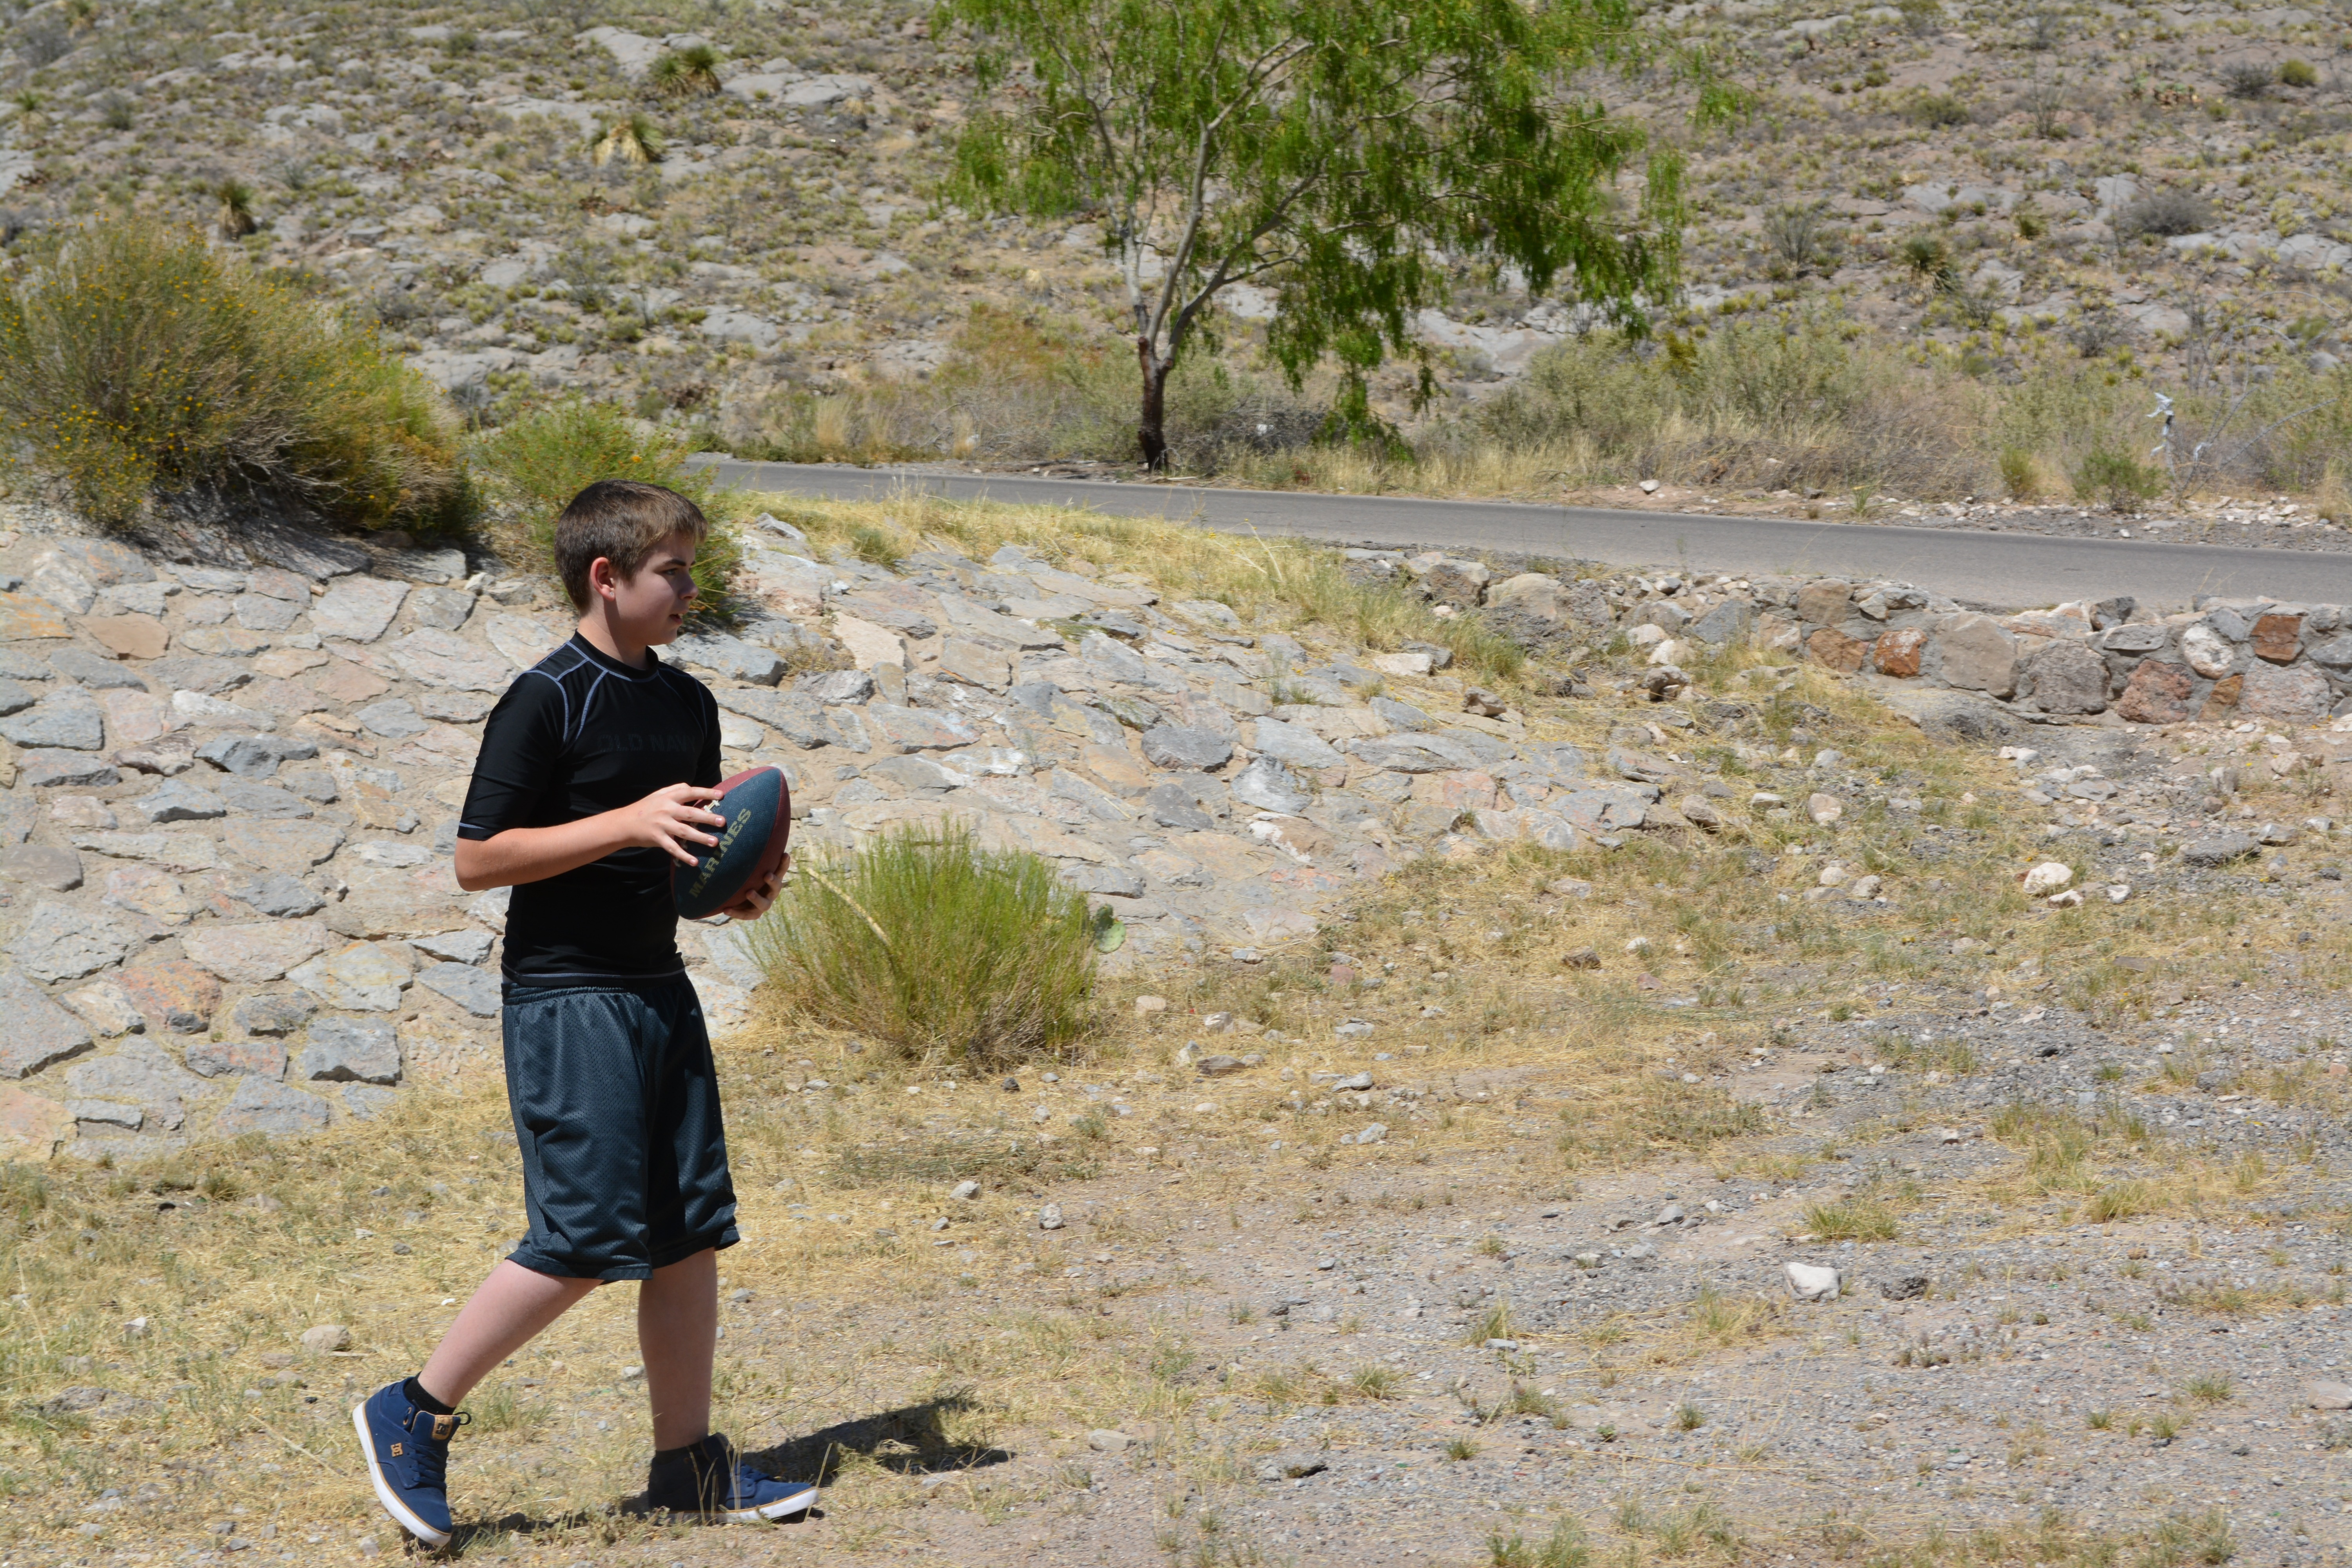
walking, game, boy, adventure, recreation, child, football, sports